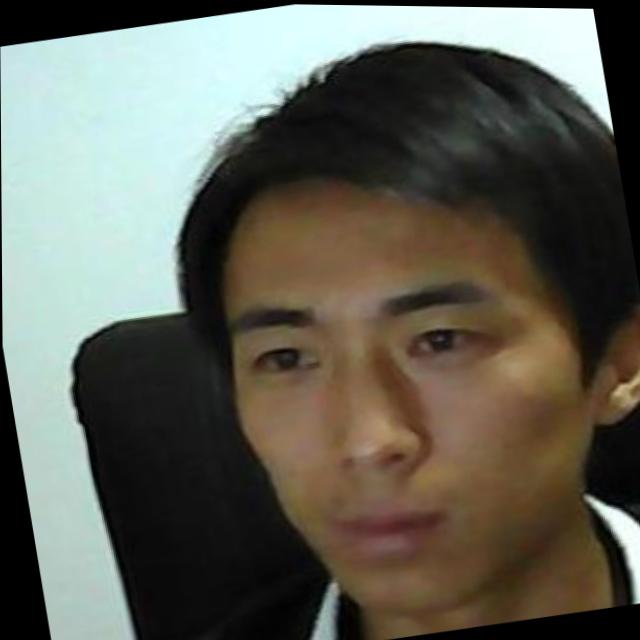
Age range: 21-44